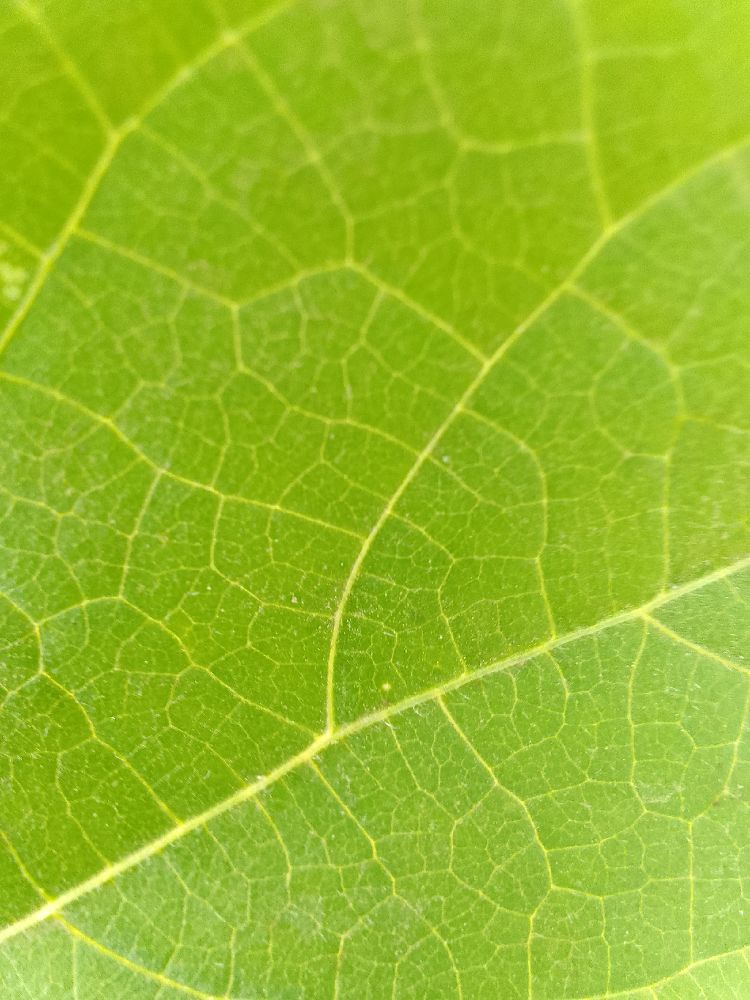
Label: healthy